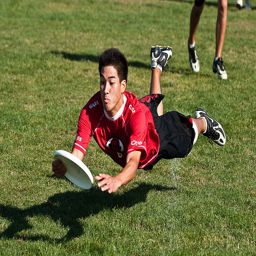
A young man is in action with a frisbee.
A young man falling to the ground grasping a frisbee.
Sports player jumps to catch a flying Frisbee.
A man diving for a frisbee on a playing field.
A young man diving to catch a frisbee in a grassy area.